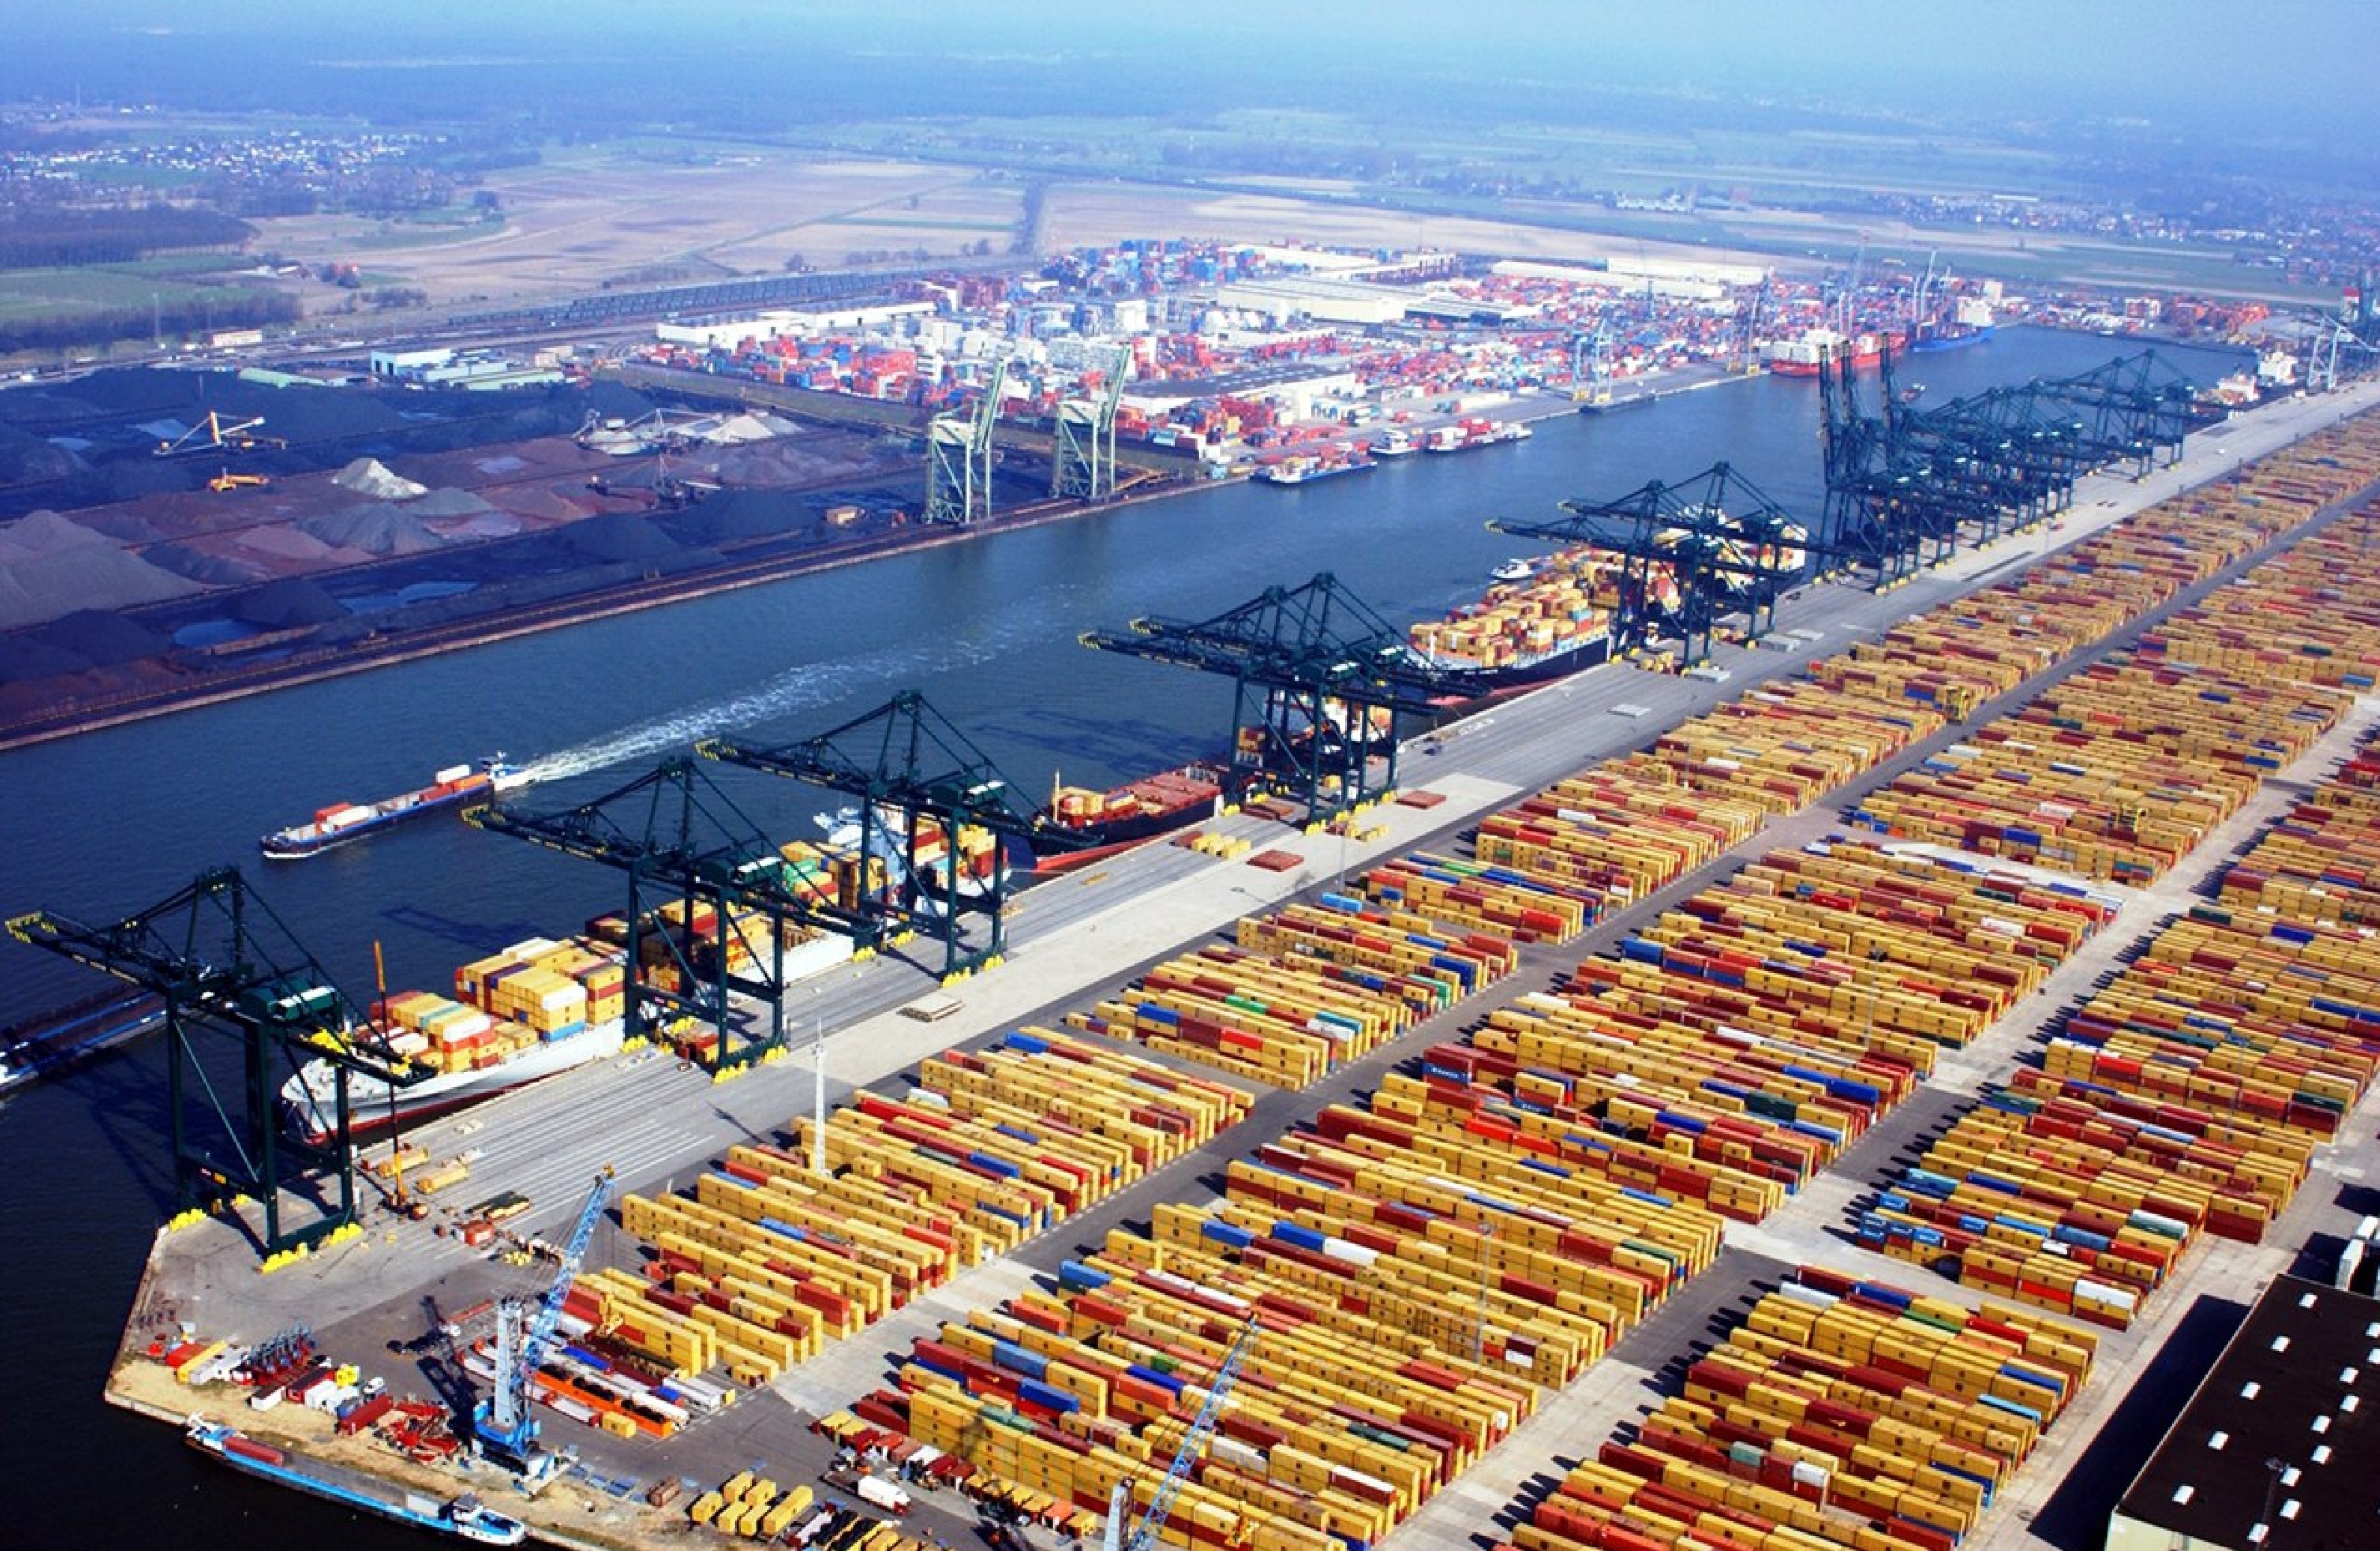
rotterdam, port, holandia, netherlands, water, infrastructure, urban design, air travel, landscape, horizon, city, cityscape, aircraft, event, sport venue, bird's eye view, ocean, dock, stadium, airline, harbor, channel, bridge, evening, airplane, coast, suburb, aerial photography, aerospace engineering, artificial island, lake, fixed link, winter, roof, marina, water transportation, inlet, reflection, airliner